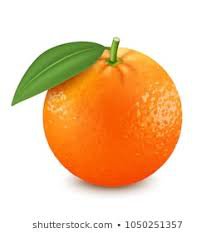
Label: Orange